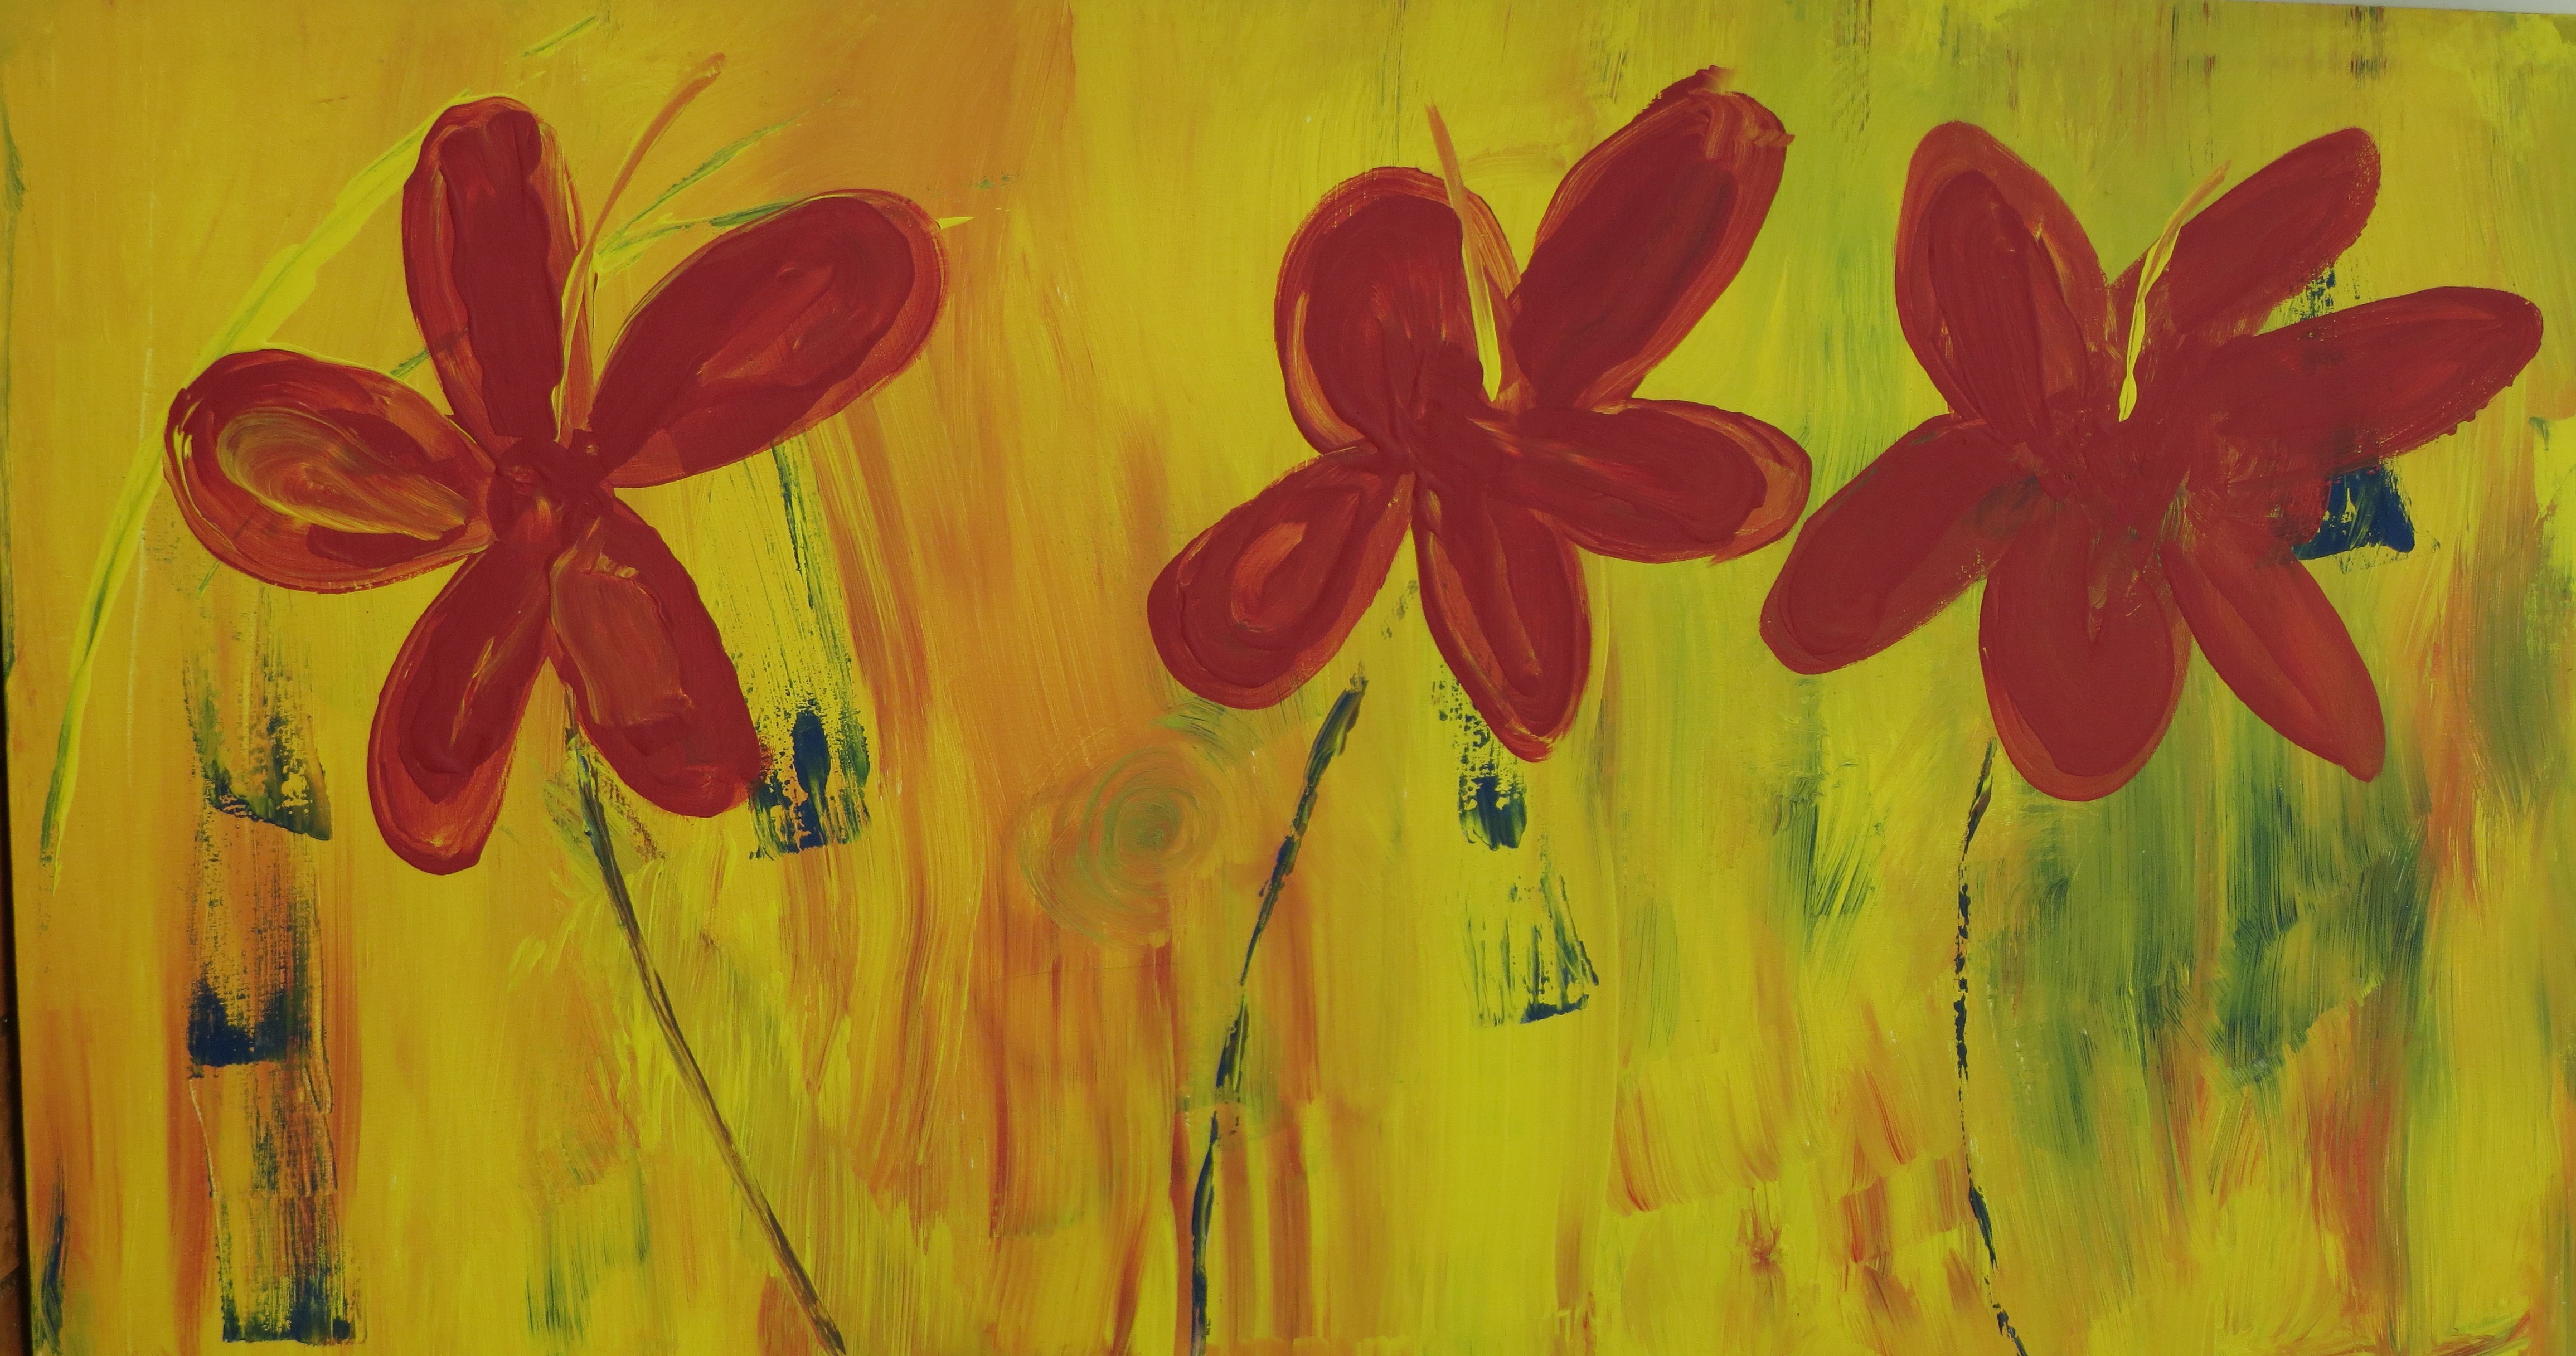
blossom, plant, stem, leaf, flower, petal, bloom, floral, environment, green, red, herb, color, natural, botany, yellow, agriculture, flora, botanical, painting, wildflower, outdoors, illustration, vegetation, horticulture, organic, macro photography, modern art, flowering plant, acrylic paint, home decoration, wall decor, plant stem, land plant, acrylic painting